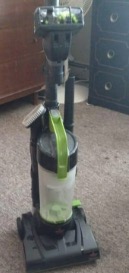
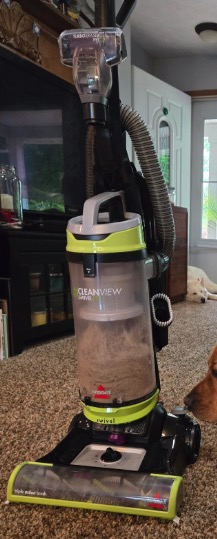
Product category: items_vacuum
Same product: no